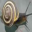
Label: snail